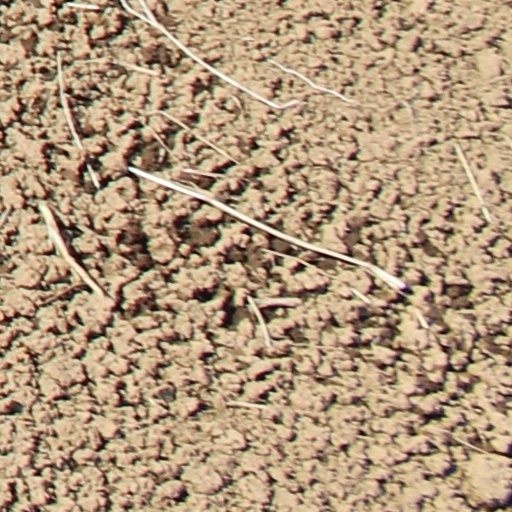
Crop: wheat